Dinara Saduakassova

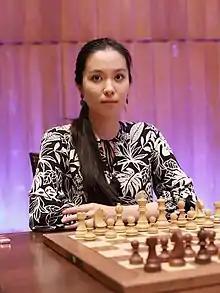
Saduakassova in 2022

Dinara Saduakassova (born 31 October 1996) is a Kazakhstani chess player who holds the FIDE titles of International Master (IM) and Woman Grandmaster (WGM).